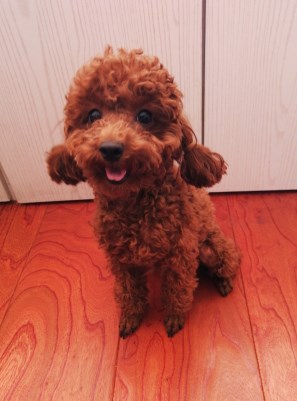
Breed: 7449-n000128-teddy